Camille Abily

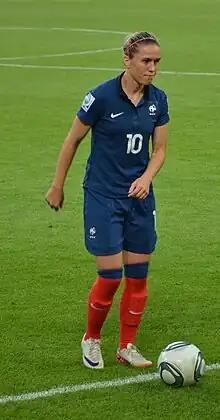
Abily with France in 2011

Camille Anne Françoise Abily (born 5 December 1984) is a French football manager and former player, who featured prominently for both the France women's national team and for Lyon in the Division 1 Féminine. She currently is the assistant manager of Chelsea.